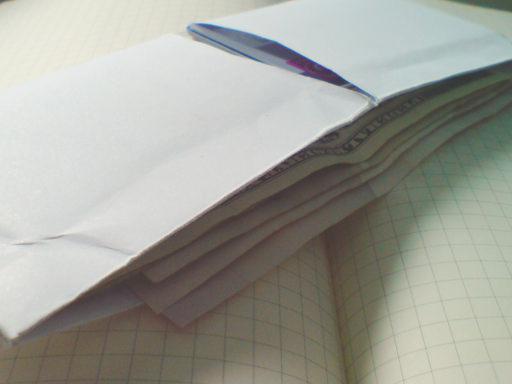
Material: paper